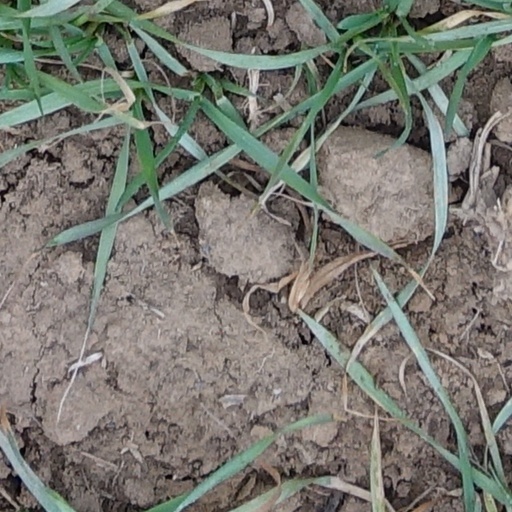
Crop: wheat